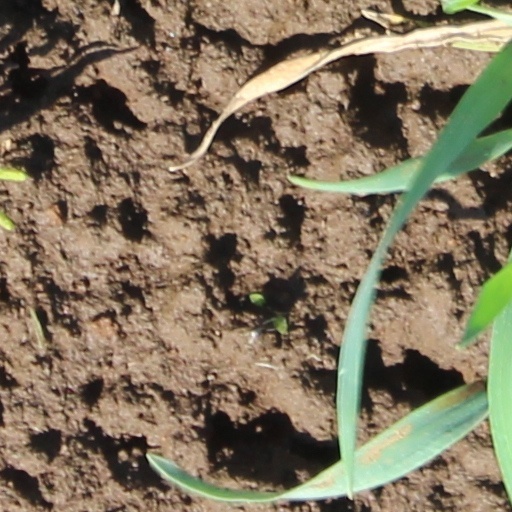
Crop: wheat